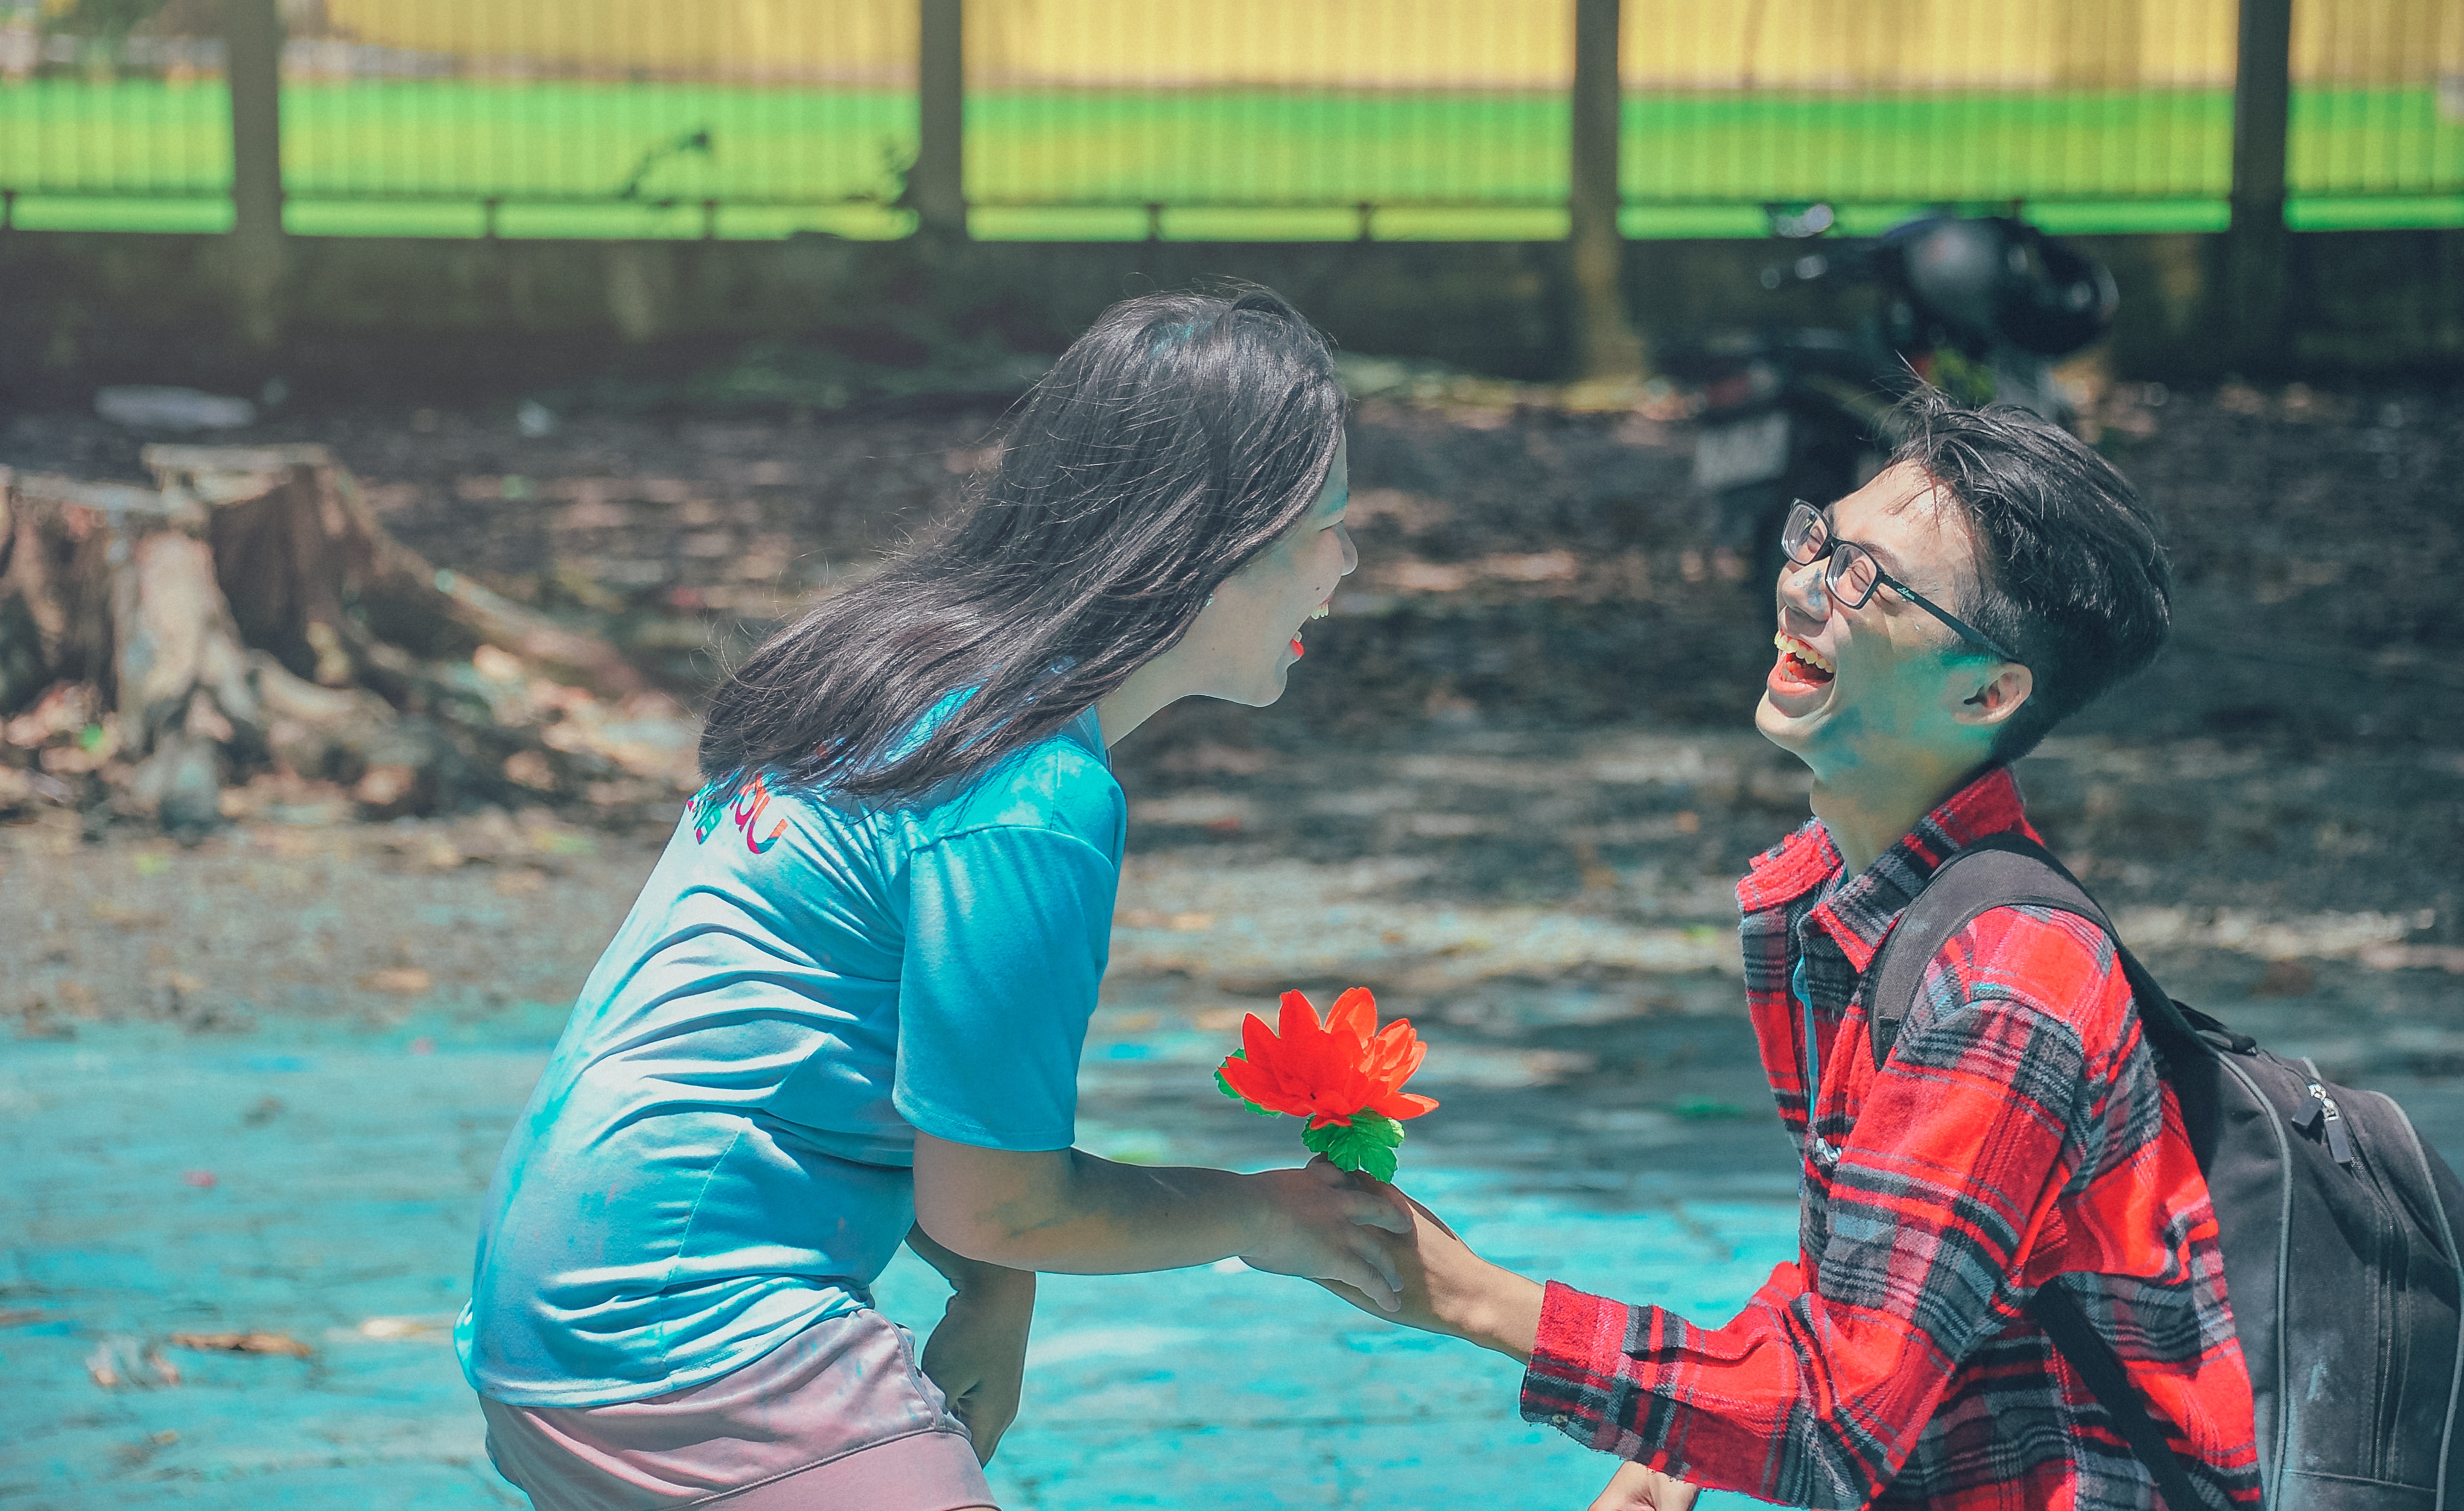
water, fun, play, child, interaction, leisure, happy, adaptation, recreation, smile, vacation, photography, plant, games